Apache Scouts

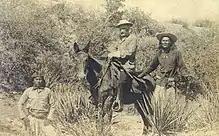
General Crook with White Mountain Apache Scout William Alchesay on the right, and an unknown Apache scout on the left.

Small bands of Yavapai and Apache raiders continued to harass the army and the settlers in and around Tonto Basin for two more years. After the war ended, General Crook departed Arizona for Dakota Territory in 1876. Colonel Augustus P. Kautz took over the command of the scouts and he formed a third company in early 1877 and a fourth in 1878. Upon taking command of the scouts, Kautz wrote; ""These scouts supported by a small force of cavalry, are exceedingly efficient, and have succeeded, with one or two exceptions, in finding every party of Indians they have gone in pursuit of. They are a great terror to the runaways [renegades] from the Reservations, and for such work are more efficient than double the number of soldiers. (sic)""